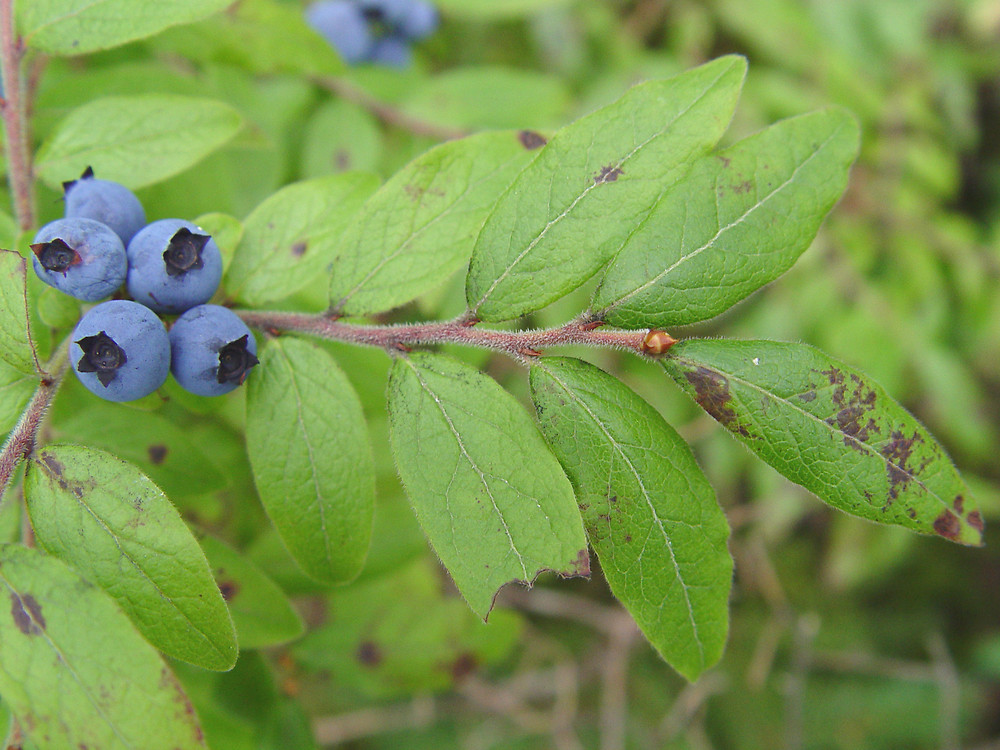
Labels: Blueberry leaf, Blueberry leaf, Blueberry leaf, Blueberry leaf, Blueberry leaf, Blueberry leaf, Blueberry leaf, Blueberry leaf